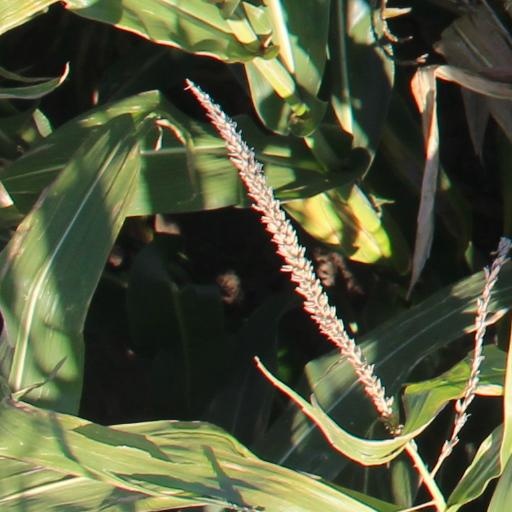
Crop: maize; corn